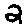
Label: 2